Iraq national football team

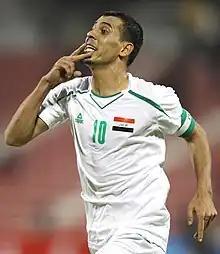
Younis Mahmoud is Iraq's all-time most capped player, having played in 148 official matches.

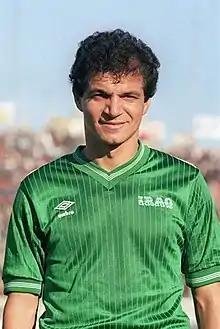
Hussein Saeed is Iraq's all-time leading goalscorer, having scored 78 goals in 137 official matches.

The list shown below shows the Iraq national football team all−time international record against opposing nations.